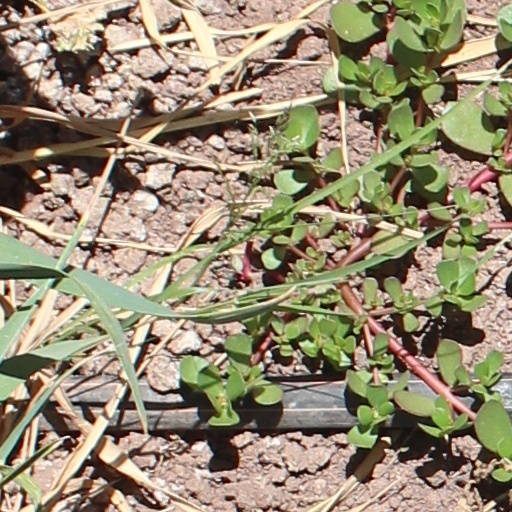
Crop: wheat